The Warriors (film)

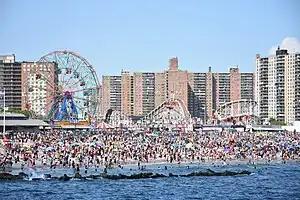
Scenes from the film were shot in Coney Island (pictured in 2016)

Stunt coordinator Craig R. Baxley put the cast through stunt school because Hill wanted realistic fights depicted in the film. In preparation for his role, James Remar hung out at Coney Island to find a model for his character. The entire film was shot on the streets in New York City with some interior scenes done at Astoria Studios. They would shoot from sundown to sunrise. The film quickly fell behind schedule and went over budget. Although the Conclave scene at the beginning was supposed to be in The Bronx, it was actually filmed in Riverside Park in Manhattan. The bathroom fight scene against The Punks was shot in a studio. The entire movie was only filmed in Manhattan, Brooklyn & Queens. Actor Joel Weiss remembers that filming of his scene on Avenue A, in Manhattan's notorious Alphabet City, was canceled because there was a double homicide nearby. For the big meeting at the beginning of the film, Hill wanted real gang members in the scene with off duty police officers also in the crowd so that there would be no trouble.